Green Tree Tavern

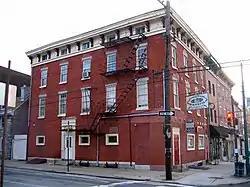

The Green Tree Tavern, also known as the Marlborough Inn, is a historic building in the Fishtown neighborhood of Philadelphia, Pennsylvania.